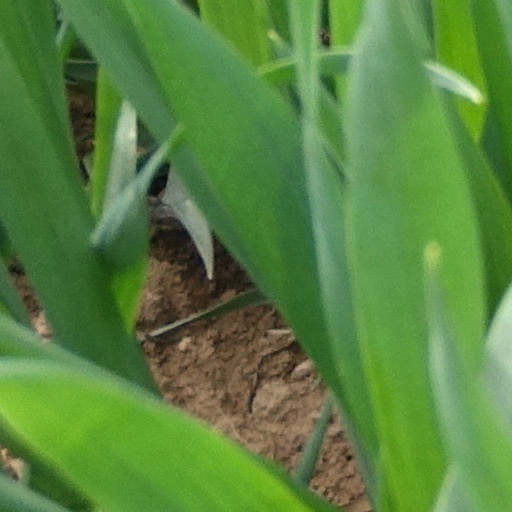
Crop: wheat